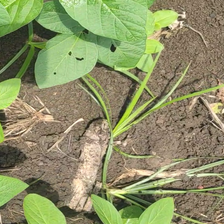
Weed species: Lavhala_(Cyperus_Rotundus)